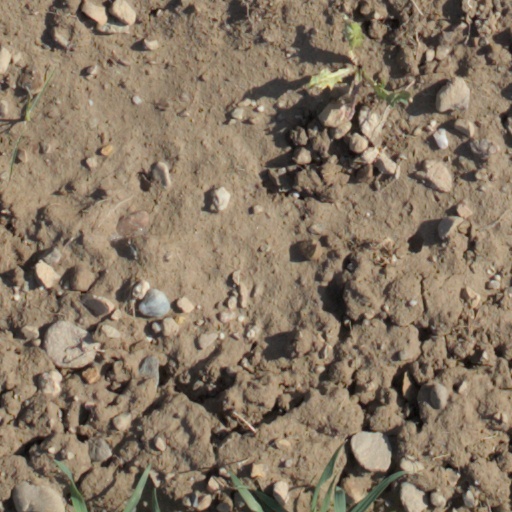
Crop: wheat